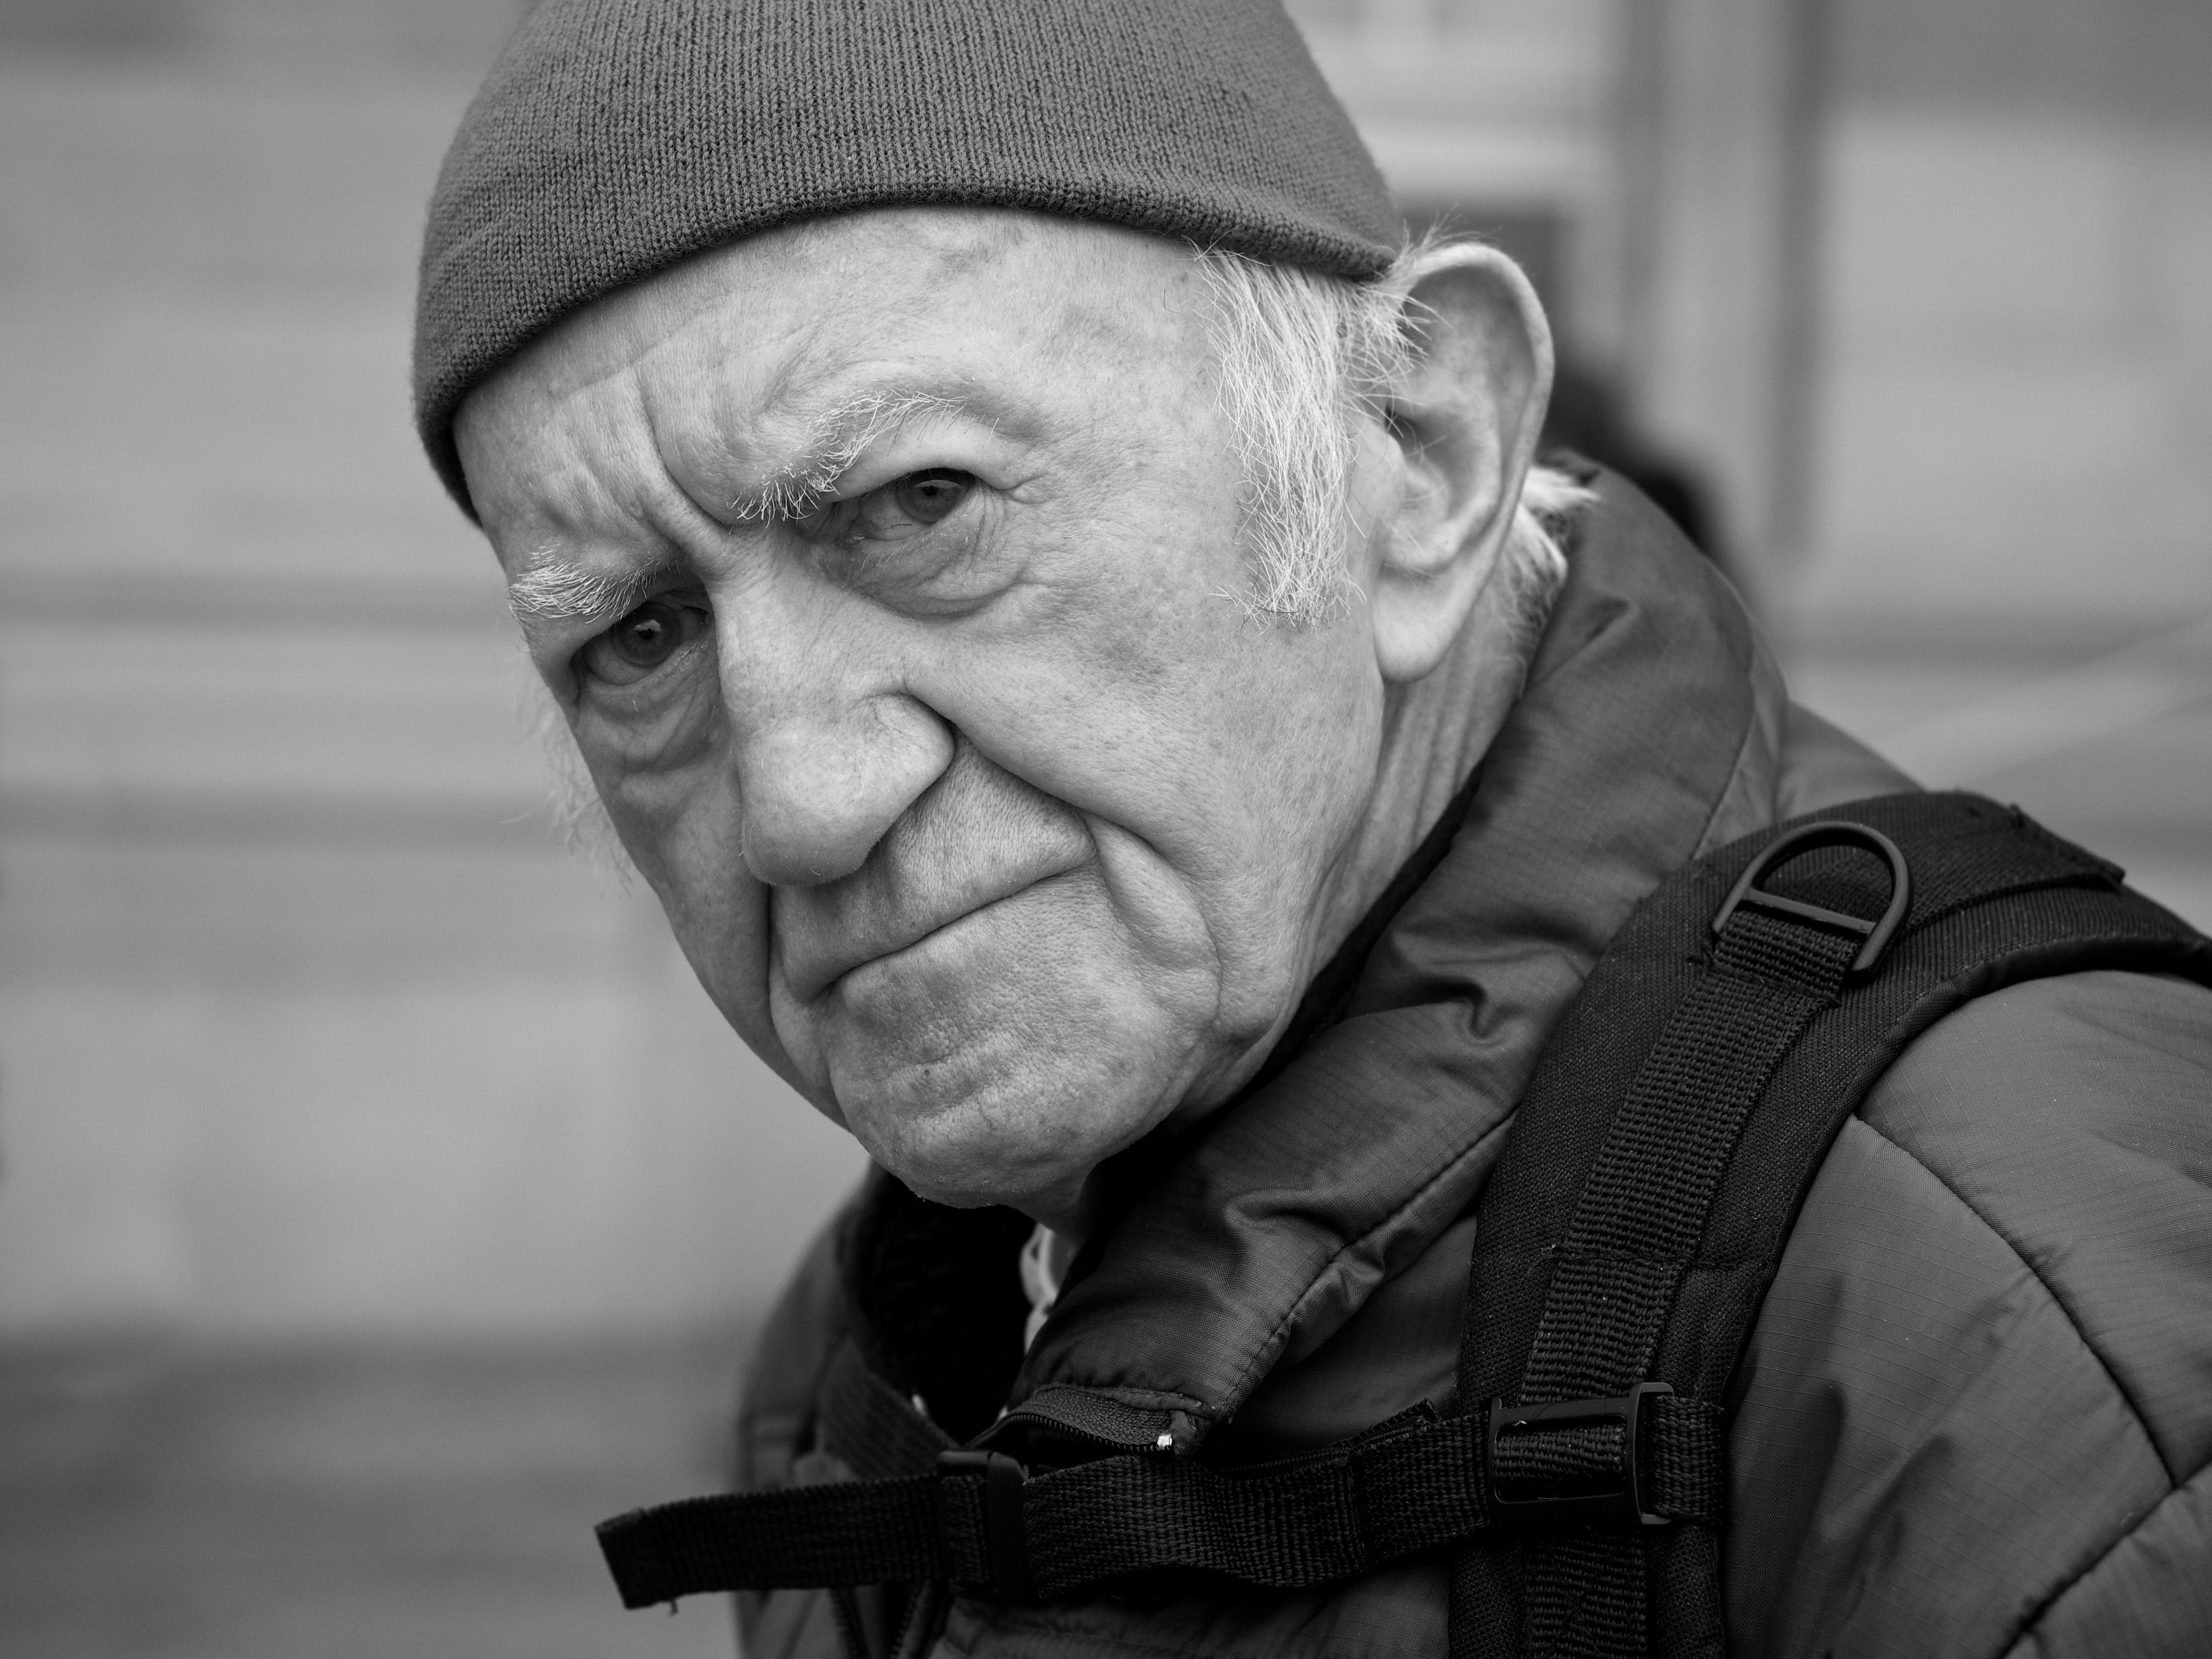
man, person, black and white, white, street, photography, ebook, male, portrait, training, black, monochrome, senior citizen, streetphotography, flickr, thomas, video, glasses, head, olympus, photograph, luzern, omd, fuji, leica, monochrom, leuthard, hcb, thomasleuthard, monochrome photography, portrait photography, human positions